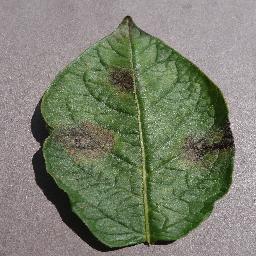
Label: Potato___Late_blight